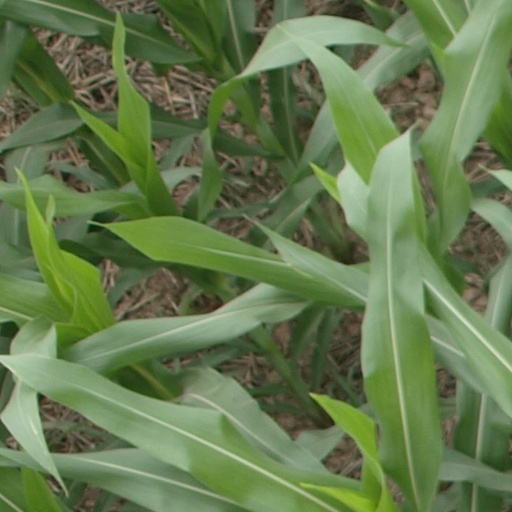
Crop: maize; corn